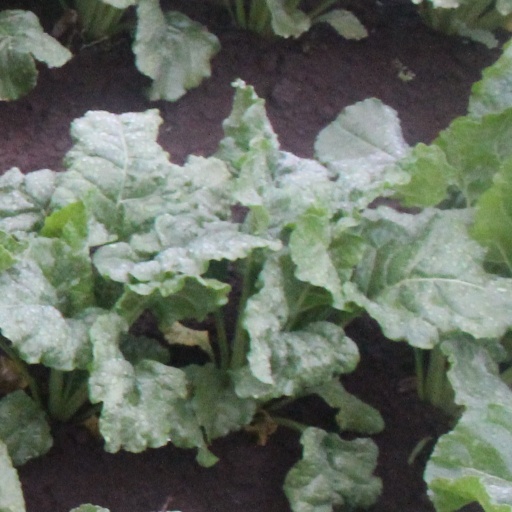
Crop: sugar beet